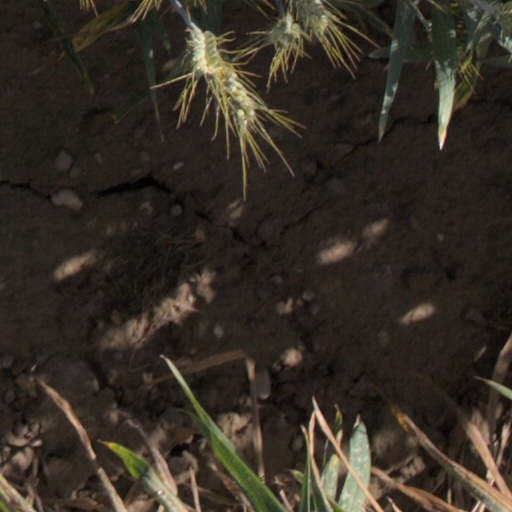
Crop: wheat